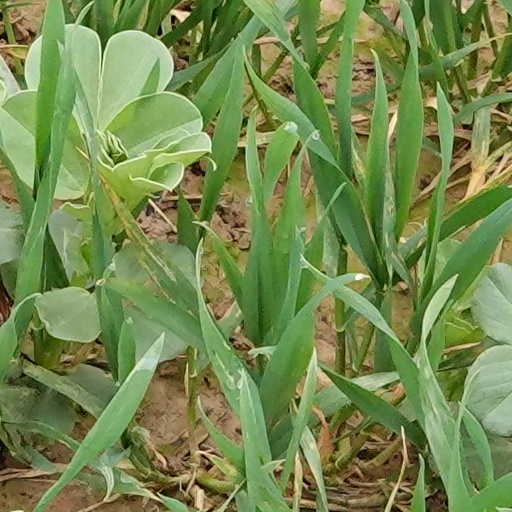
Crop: wheat